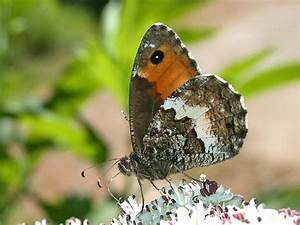
Label: butterfly